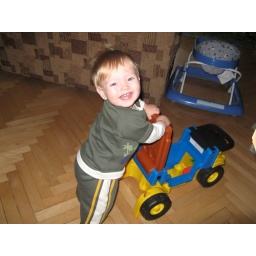
Using his new truck to walk around the house